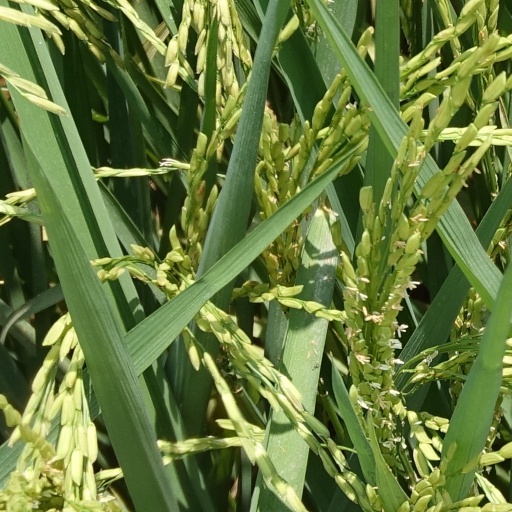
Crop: rice